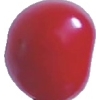
Label: cherry_sour